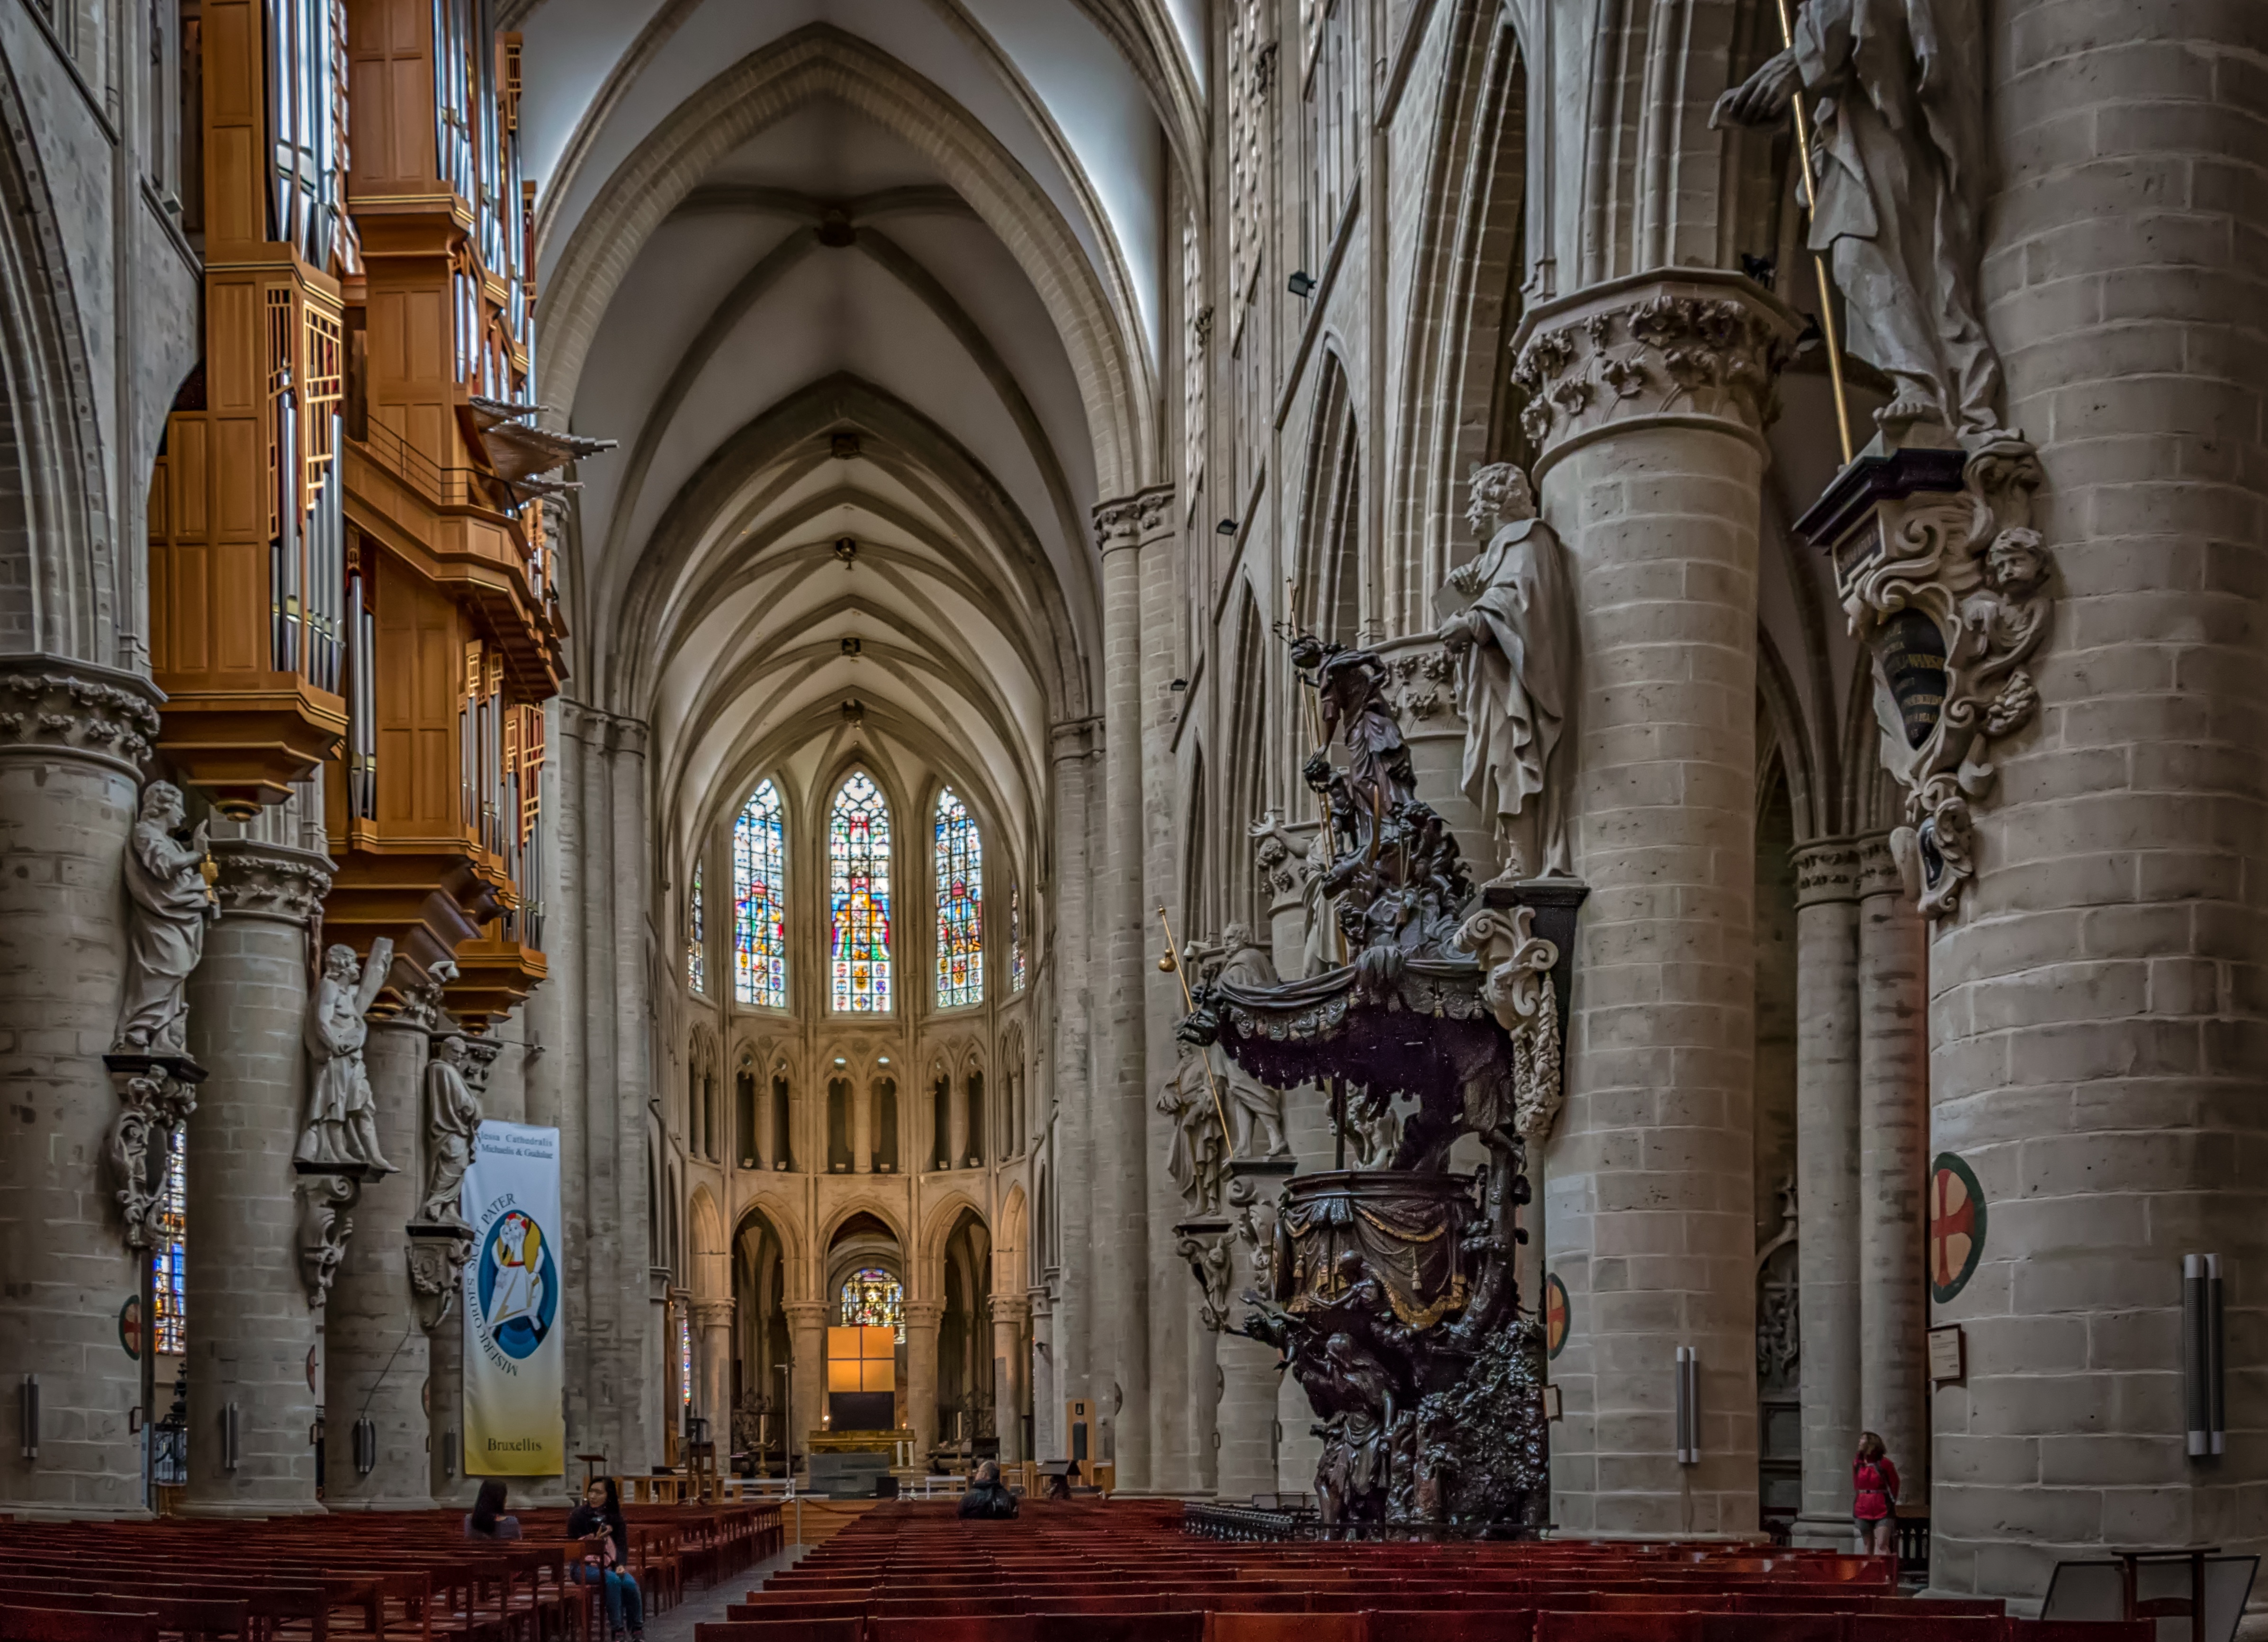
architecture, building, religion, facade, church, cathedral, chapel, place of worship, belgium, brussels, monastery, symmetry, sculptures, basilica, gothic architecture, st paul's cathedral, in the church, brussels cathedral, brussels church, michael and gudula cathedral, michael and gudula cathedral in brussels, in the temple